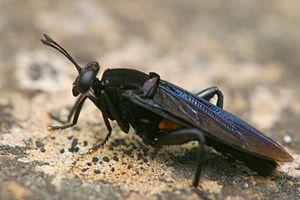
Mydidae est une famille de diptères.